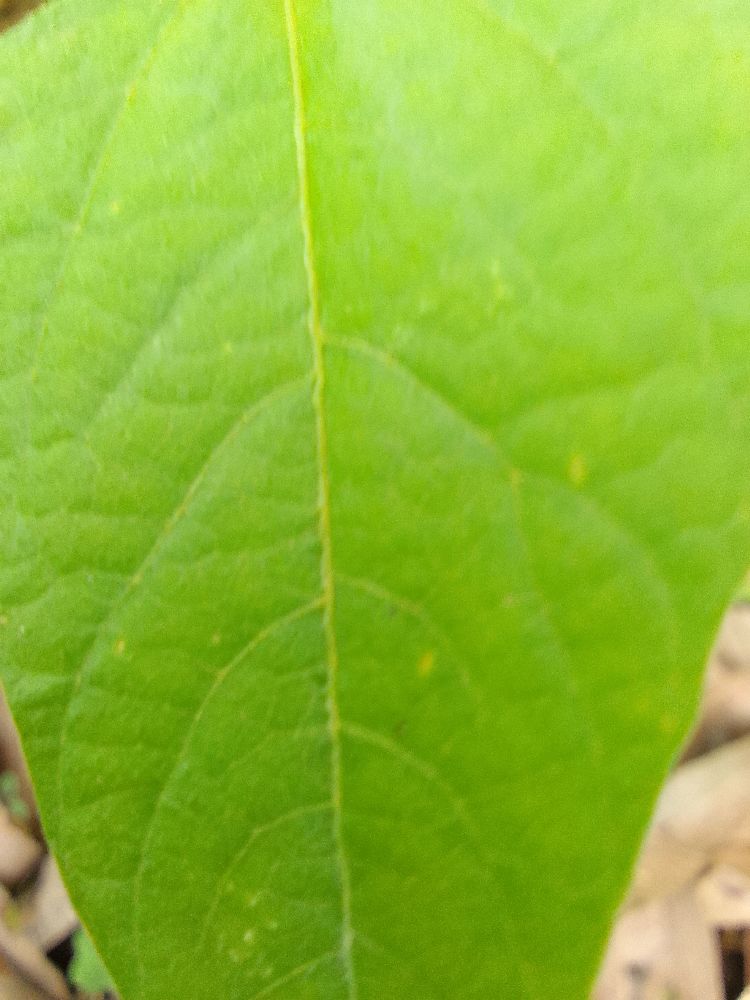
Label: healthy